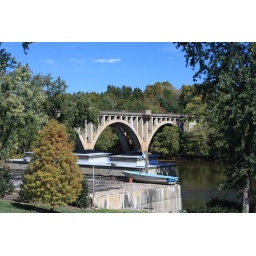
A view of the pump house with the railroad bridge in the background.